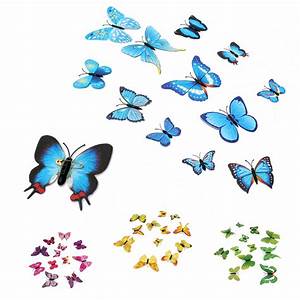
Label: butterfly